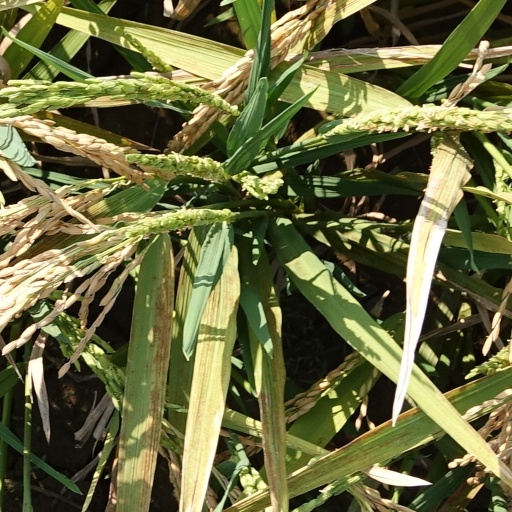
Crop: rice